Ferdinand Marcos

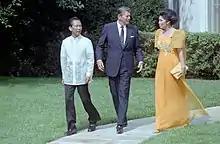
Ferdinand and Imelda Marcos at the White House with US President Ronald Reagan in 1982

Marcos's KBL party won 137 seats, while Pusyon Bisaya led by future Minority Floor Leader Hilario Davide Jr., won 13 seats.